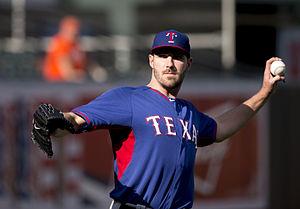
Aaron Andermon Poreda est un lanceur de baseball de la Ligue majeure. Il est présentement agent libre.